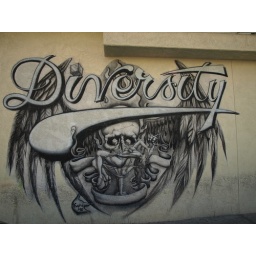
Grafittii on the wall of a building in Las Veags 2008